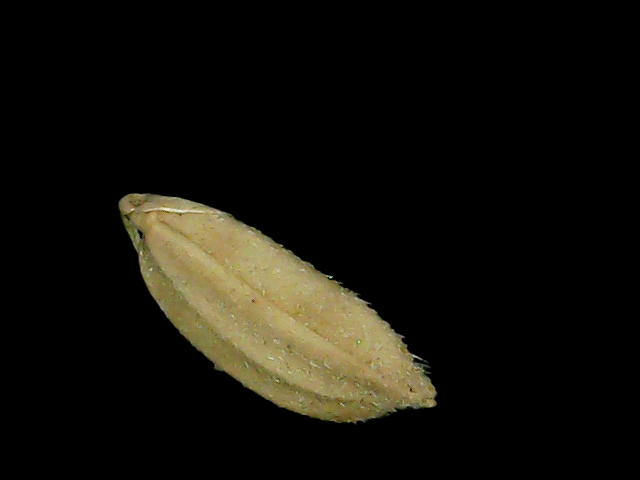
Rice variety: Bd52